Living Together (2011 film)

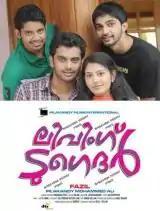
Film poster

Living Together is a 2011 Malayalam supernatural romance film written and directed by Fazil. The cast is all new faces. The lead roles have been played by Hemanth Menon and Sshivada. Menaka Suresh made her 24-year long comeback through this film in Malayalam cinema industry. The film features a musical score by C. Rajamani and songs by M. Jayachandran.